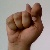
The image shows a hand gesture representing the letter 'T' in Indian Sign Language.